Skeleton clock

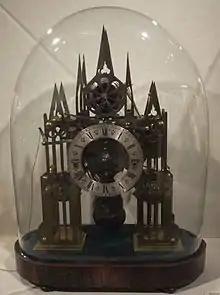

A skeleton clock is any clock or wristwatch, though typically mechanical in nature, in which the parts that usually conceal the inner workings of the mechanism have been removed or significantly modified so as to display these inner parts.